Cork (city)

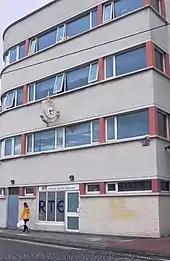
RTÉ's Cork studios

Broadcasting companies based in Cork include RTÉ Cork, which has a radio, television and production unit on Father Matthew Street in the city centre. Communicorp Media opened a radio studio in 2019 in the city covering content on both Today FM and Newstalk.